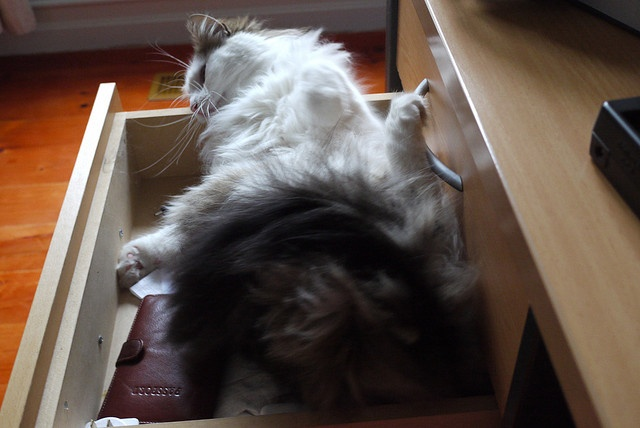
A cat is taking a nap in an open drawer.
A cat that is laying down in a desk drawer.
A cat lying in a drawer looking around in it.
a cat is laying in a drawer
A big white cat is laying here in the drawer.